William Sheridan (bishop of Kilmore and Ardagh)

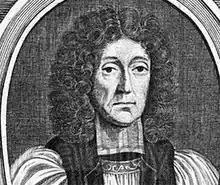
William Sheridan (Bishop of Kilmore and Ardagh) 1682-1691

William Sheridan (c. 1635 – 3 October 1711) was a 17th-century Irish clergyman, who was Bishop of Kilmore and Ardagh between 1682 and 1691, having previously served as Dean of Down from 1669 to 1682.